Kamila B. Richter

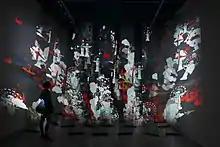
Lost (Version), extract of the Opera Lost Objects, Centro Contemporameo Wifredo Lam, Havana. Software (Flash), projectors, translucent panels

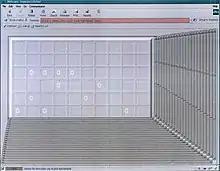
Kamila B. Richter - 0-System. Information gets reduced to a single sign that denotes the presence of information. With each executed choice the selection area shrinks until no space is left for the choice to be made, even though nothing particular has been selected or achieved by the selection process.

Since 2011, Richter has utilized outdated mobile phones with low-resolution cameras to document the nighttime scenes of cities in Europe, Asia, South America, and North America. These images typically depict blurred human figures and are captured in technically degraded environments, often illuminated by backlight.